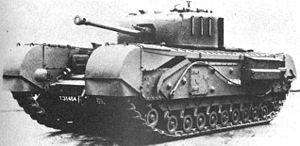
Le Churchill, ou plus officiellement Infantry Tank Mk IV ou A22, est un char britannique utilisé lors de la Seconde Guerre mondiale. Il est le dernier aboutissement du concept de char d'infanterie, alors en vigueur dans l'armée britannique. Il était réputé pour son solide blindage et pour avoir servi de base à de nombreux dérivés spéciaux, les Hobart's Funnies. Après des débuts difficiles, il fut produit à près de huit mille quatre cents exemplaires et servit dans l'armée britannique jusqu'en 1952. Il reçut son nom en l'honneur de sir Winston Churchill qui, en plus d'être le premier ministre de l'époque, avait pris une part importante, lors de la Première Guerre mondiale, à l'émergence des premiers chars d'assaut. Celui-ci aurait déclaré à ce propos : « Ce tank a encore plus de défauts que moi ».